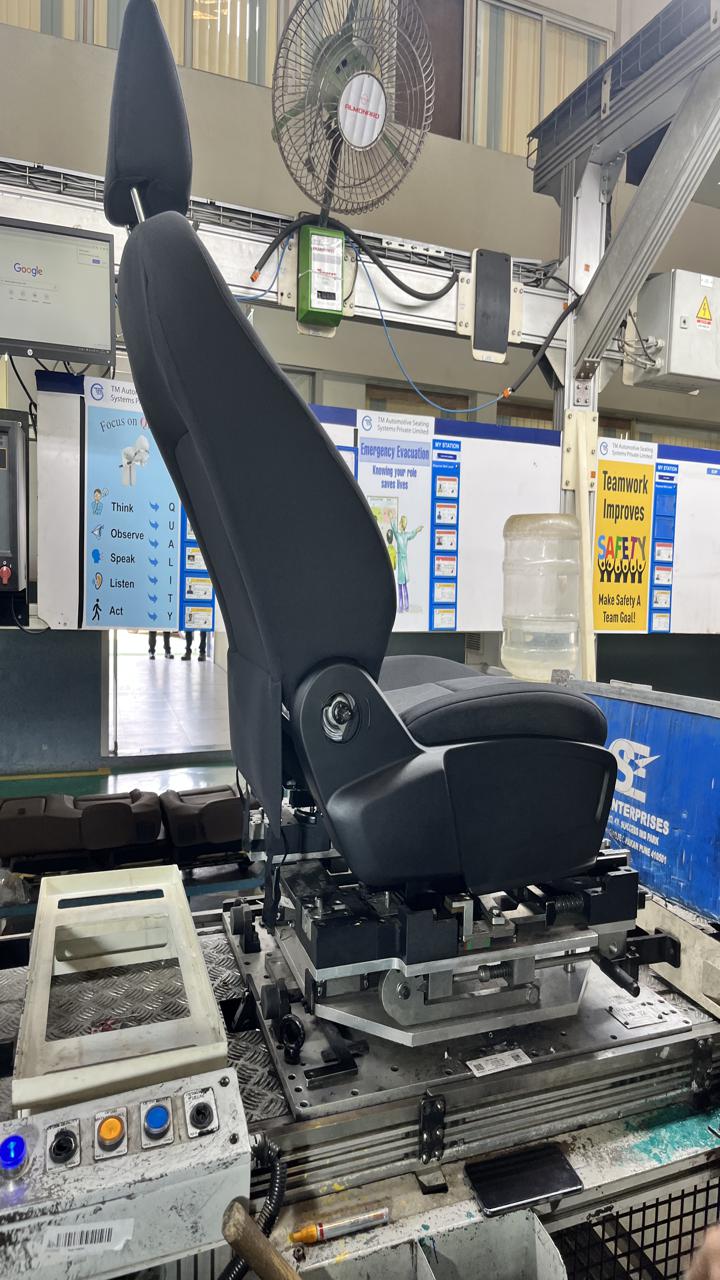
Label: No knob